Leanna Love

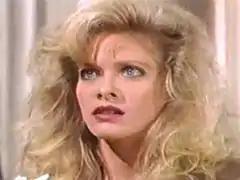

Leanna Love is a fictional character from the CBS soap opera, "The Young and the Restless". She was portrayed by Barbara Crampton, who departed from the role in 1993. Crampton returned from 1998 to 2002 and again from 2006 to 2007. In March 2023, Crampton returned to the show to celebrate the show’s 50th Anniversary.